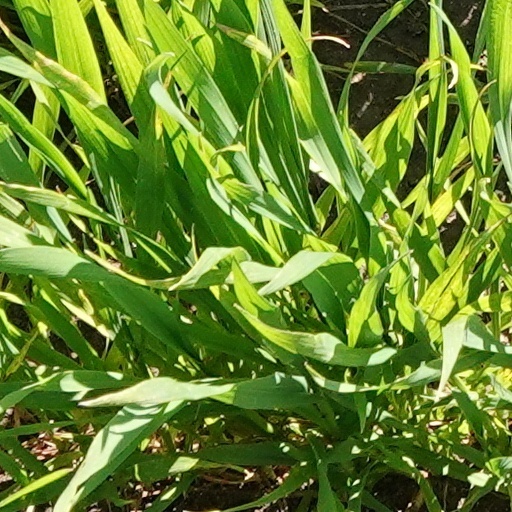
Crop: wheat